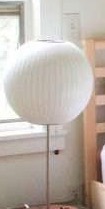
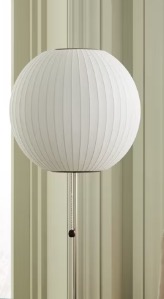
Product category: misc
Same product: yes